Aegis

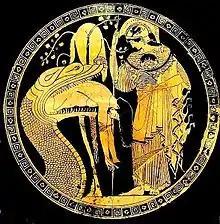
Athena's aegis, with Gorgon, here resembles the skin of the serpent who guards the golden fleece (regurgitating Jason); cup by Douris, early fifth century BC (Vatican Museums)

The aegis ("aigís"), as stated in the "Iliad", is a device carried by Athena and Zeus, variously interpreted as an animal skin or a shield and sometimes featuring the head of a Gorgon. There may be a connection with a deity named Aex, a daughter of Helios and a nurse of Zeus or alternatively a mistress of Zeus (Hyginus, "Astronomica" 2. 13).